Grand Palace Hotel, New Orleans

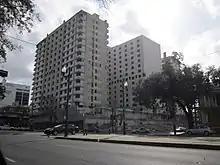
Claiborne Towers during its December 2011 demolition

The building, like many others, was damaged by Hurricane Katrina in August 2005 and never reopened. During preparation works for demolition, a fire broke out at the building on 5 July 2012, at the time causing speculation that plans for its demolition might have to be changed. The main demolition of the building (after months of preparatory work) was by implosion on 22 July 2012, a story which was covered by many worldwide news organizations due to its speed of just 10 seconds. The implosion, previously scheduled for 20 November 2011, then 18 December 2011, was undertaken to make way for the new University Medical Center, a replacement for Charity Hospital, which was also damaged by Hurricane Katrina.